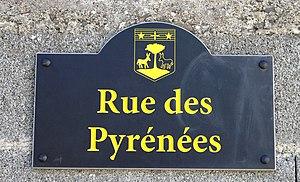
Rue du village d'Oléac-Dessus (Hautes-Pyrénées)
Oléac-Dessus est une commune française située dans le département des Hautes-Pyrénées, en région Occitanie.